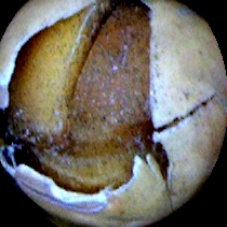
Label: Broken